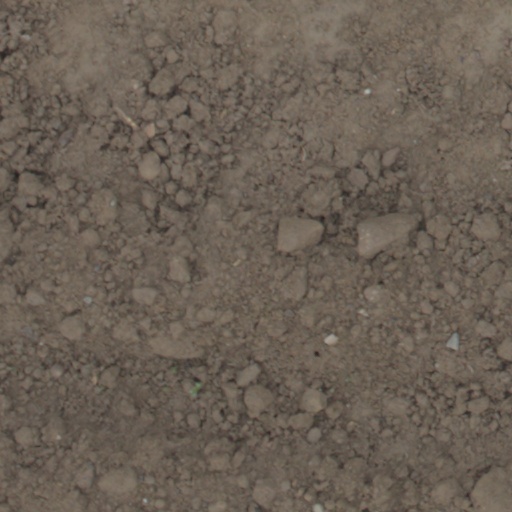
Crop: wheat